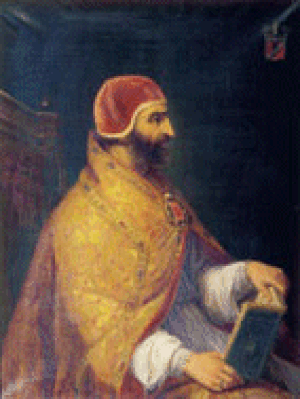
Une capitulation du conclave ou capitulation électorale est un acte de capitulation rédigé par le Collège des cardinaux pendant un conclave, afin de tenter de limiter la souveraineté du pape élu. Généralement, le texte de la capitulation était rédigé avant le premier tour de scrutin et tous les cardinaux devaient jurer de respecter le texte en cas d'élection. Les capitulations faisaient partie des outils à la disposition du Collège des cardinaux pour limiter la suprématie papale et « faire de l’Église une oligarchie plutôt qu'une monarchie ».